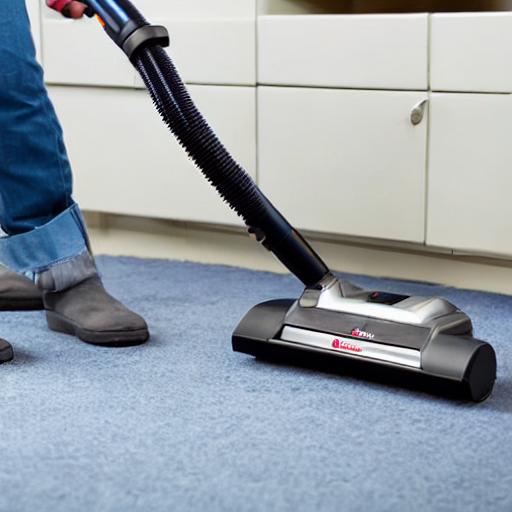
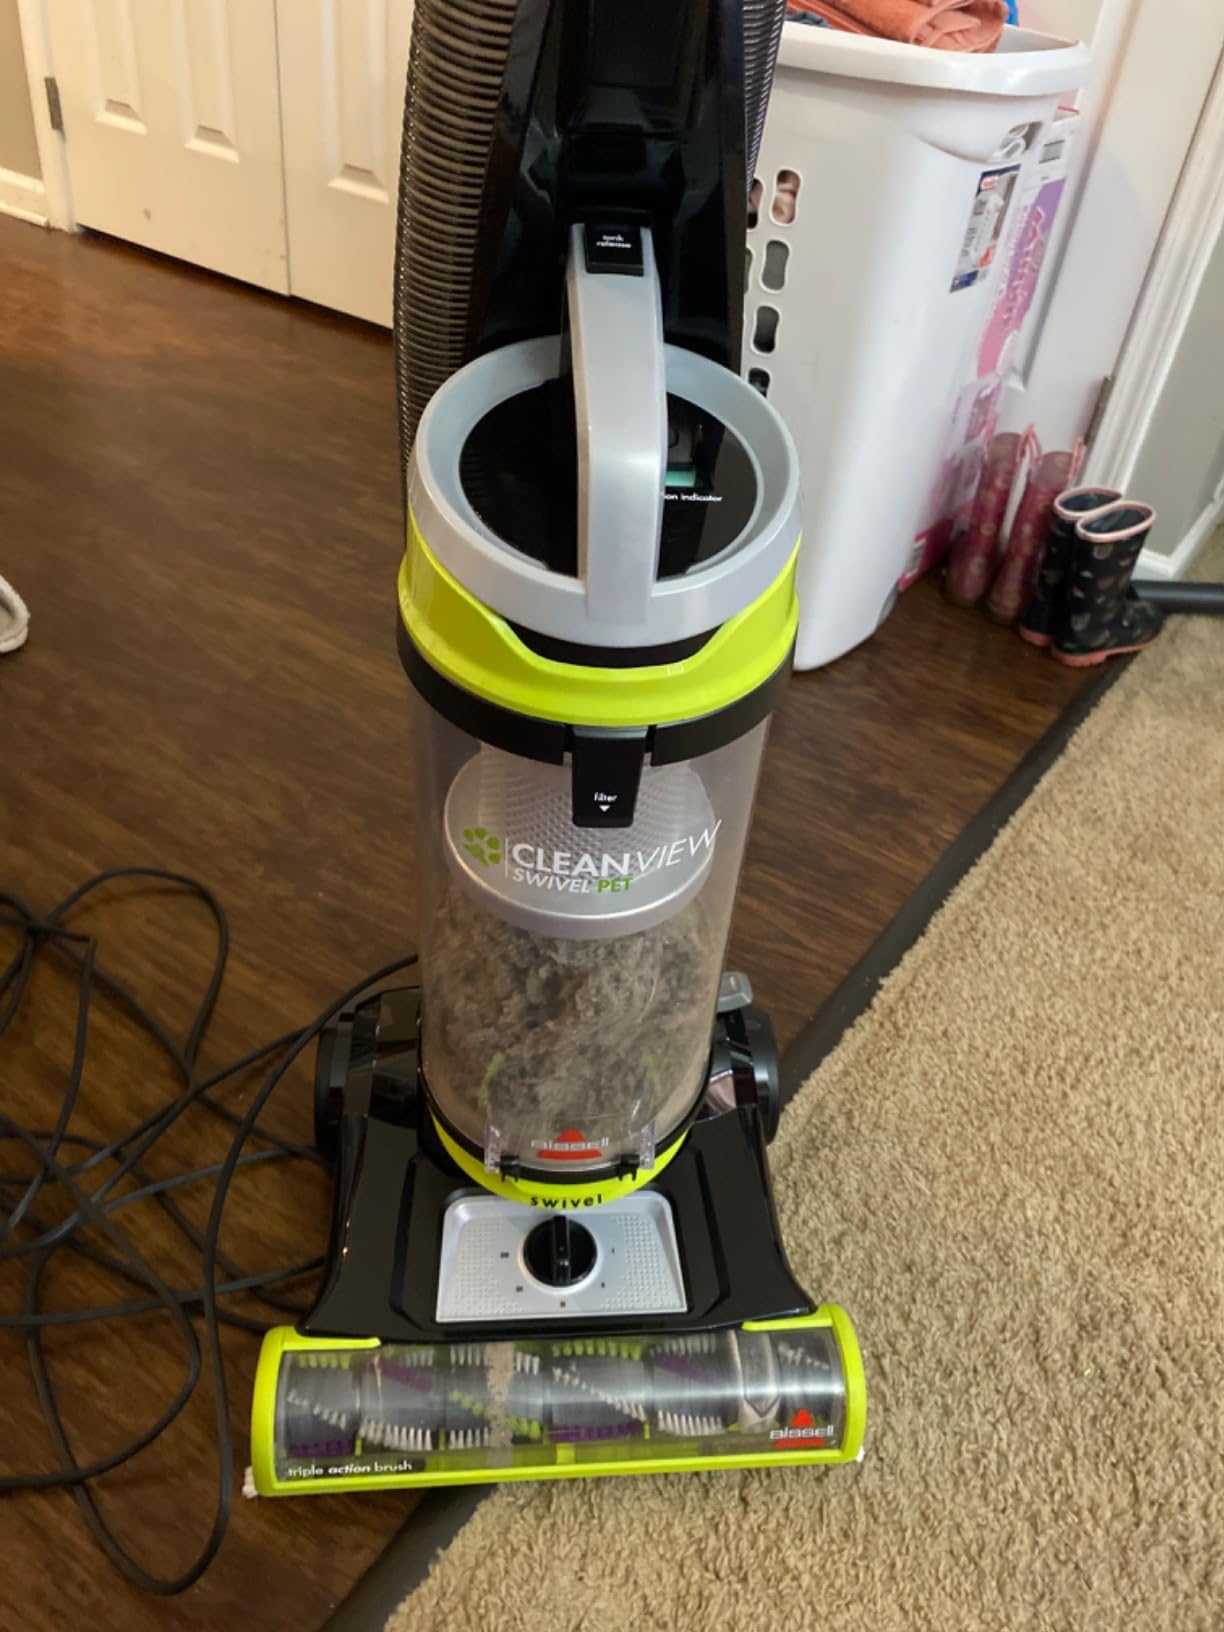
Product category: items_vacuum
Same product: no